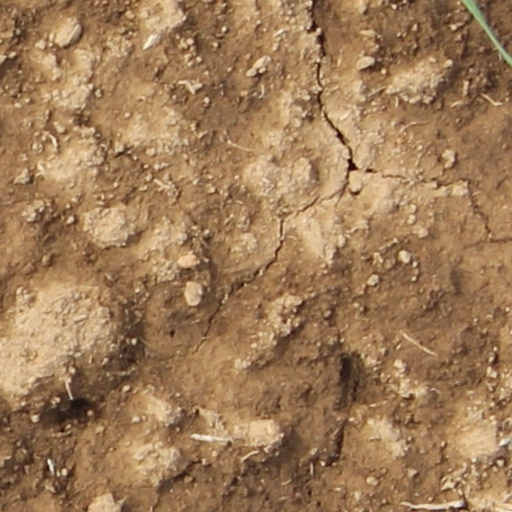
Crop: wheat